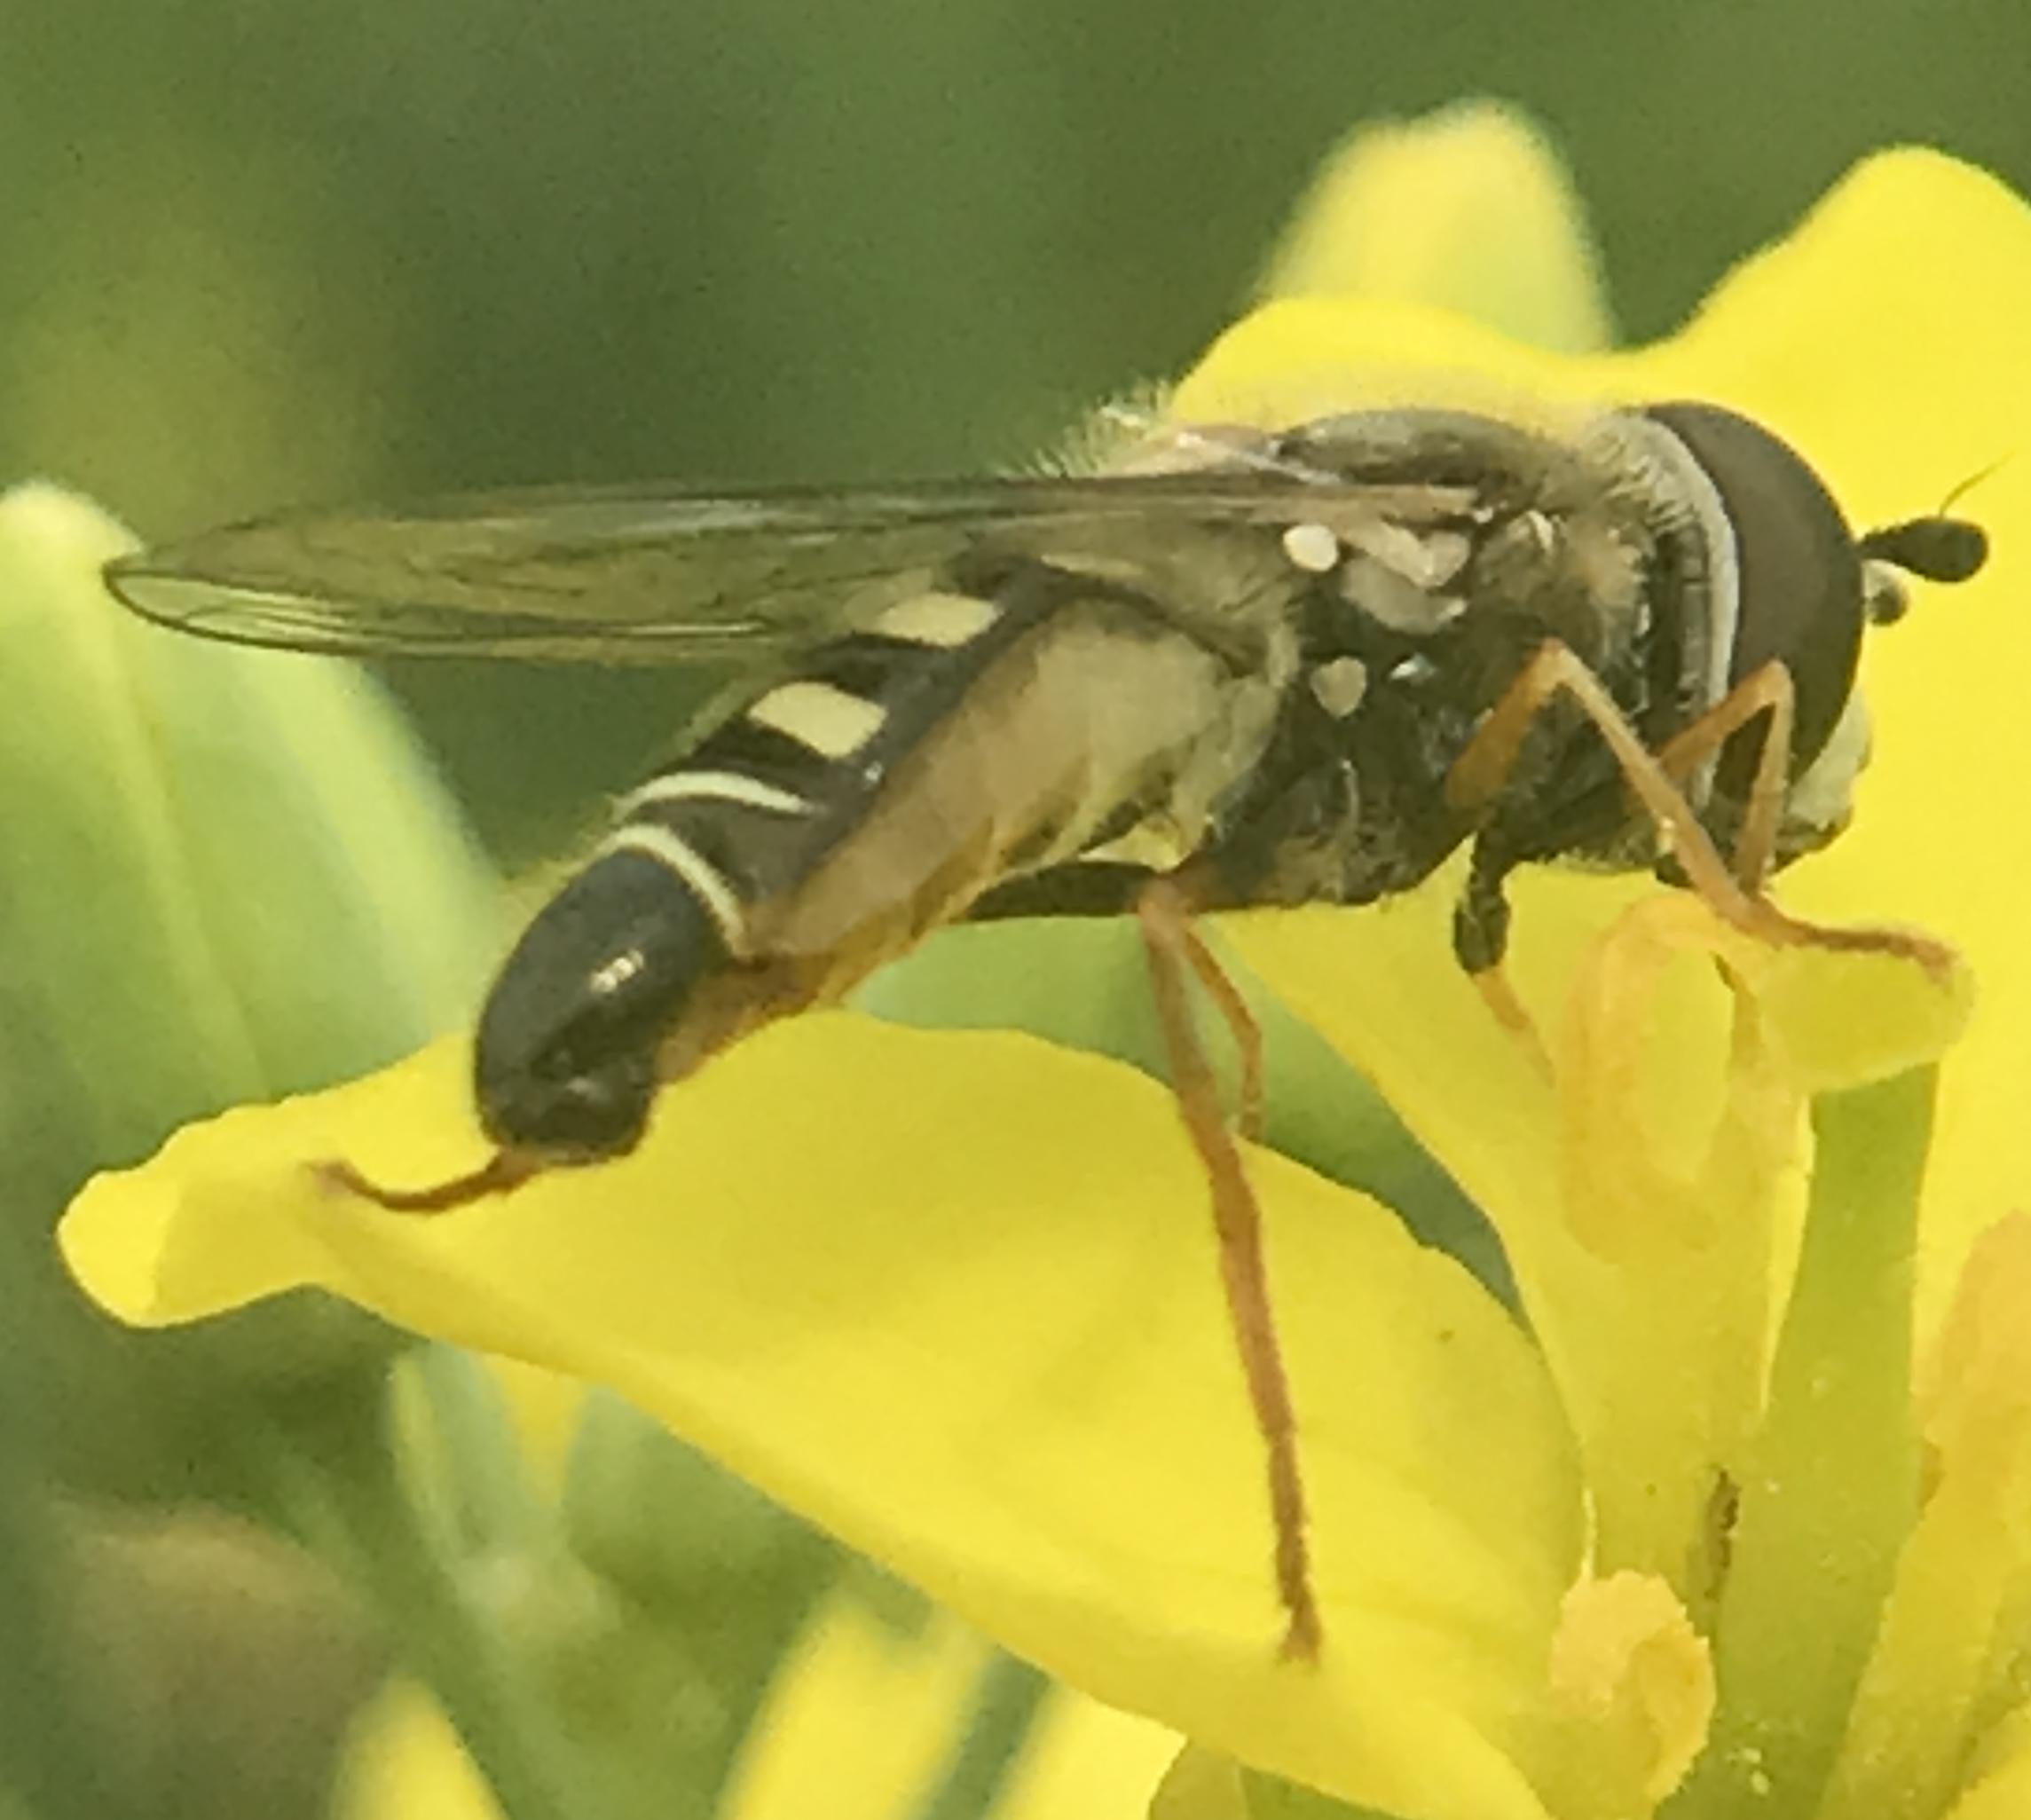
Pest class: predators